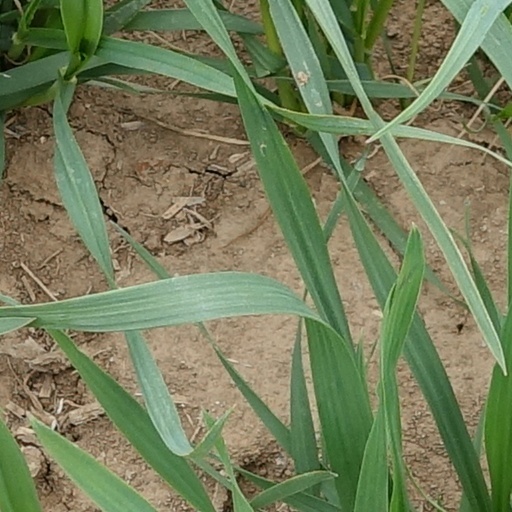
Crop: wheat